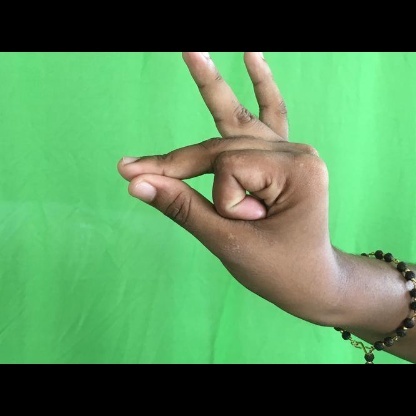
Mudra: Bramaram